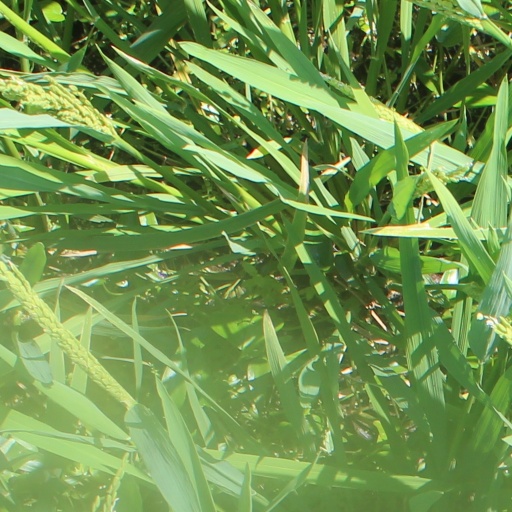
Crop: rice